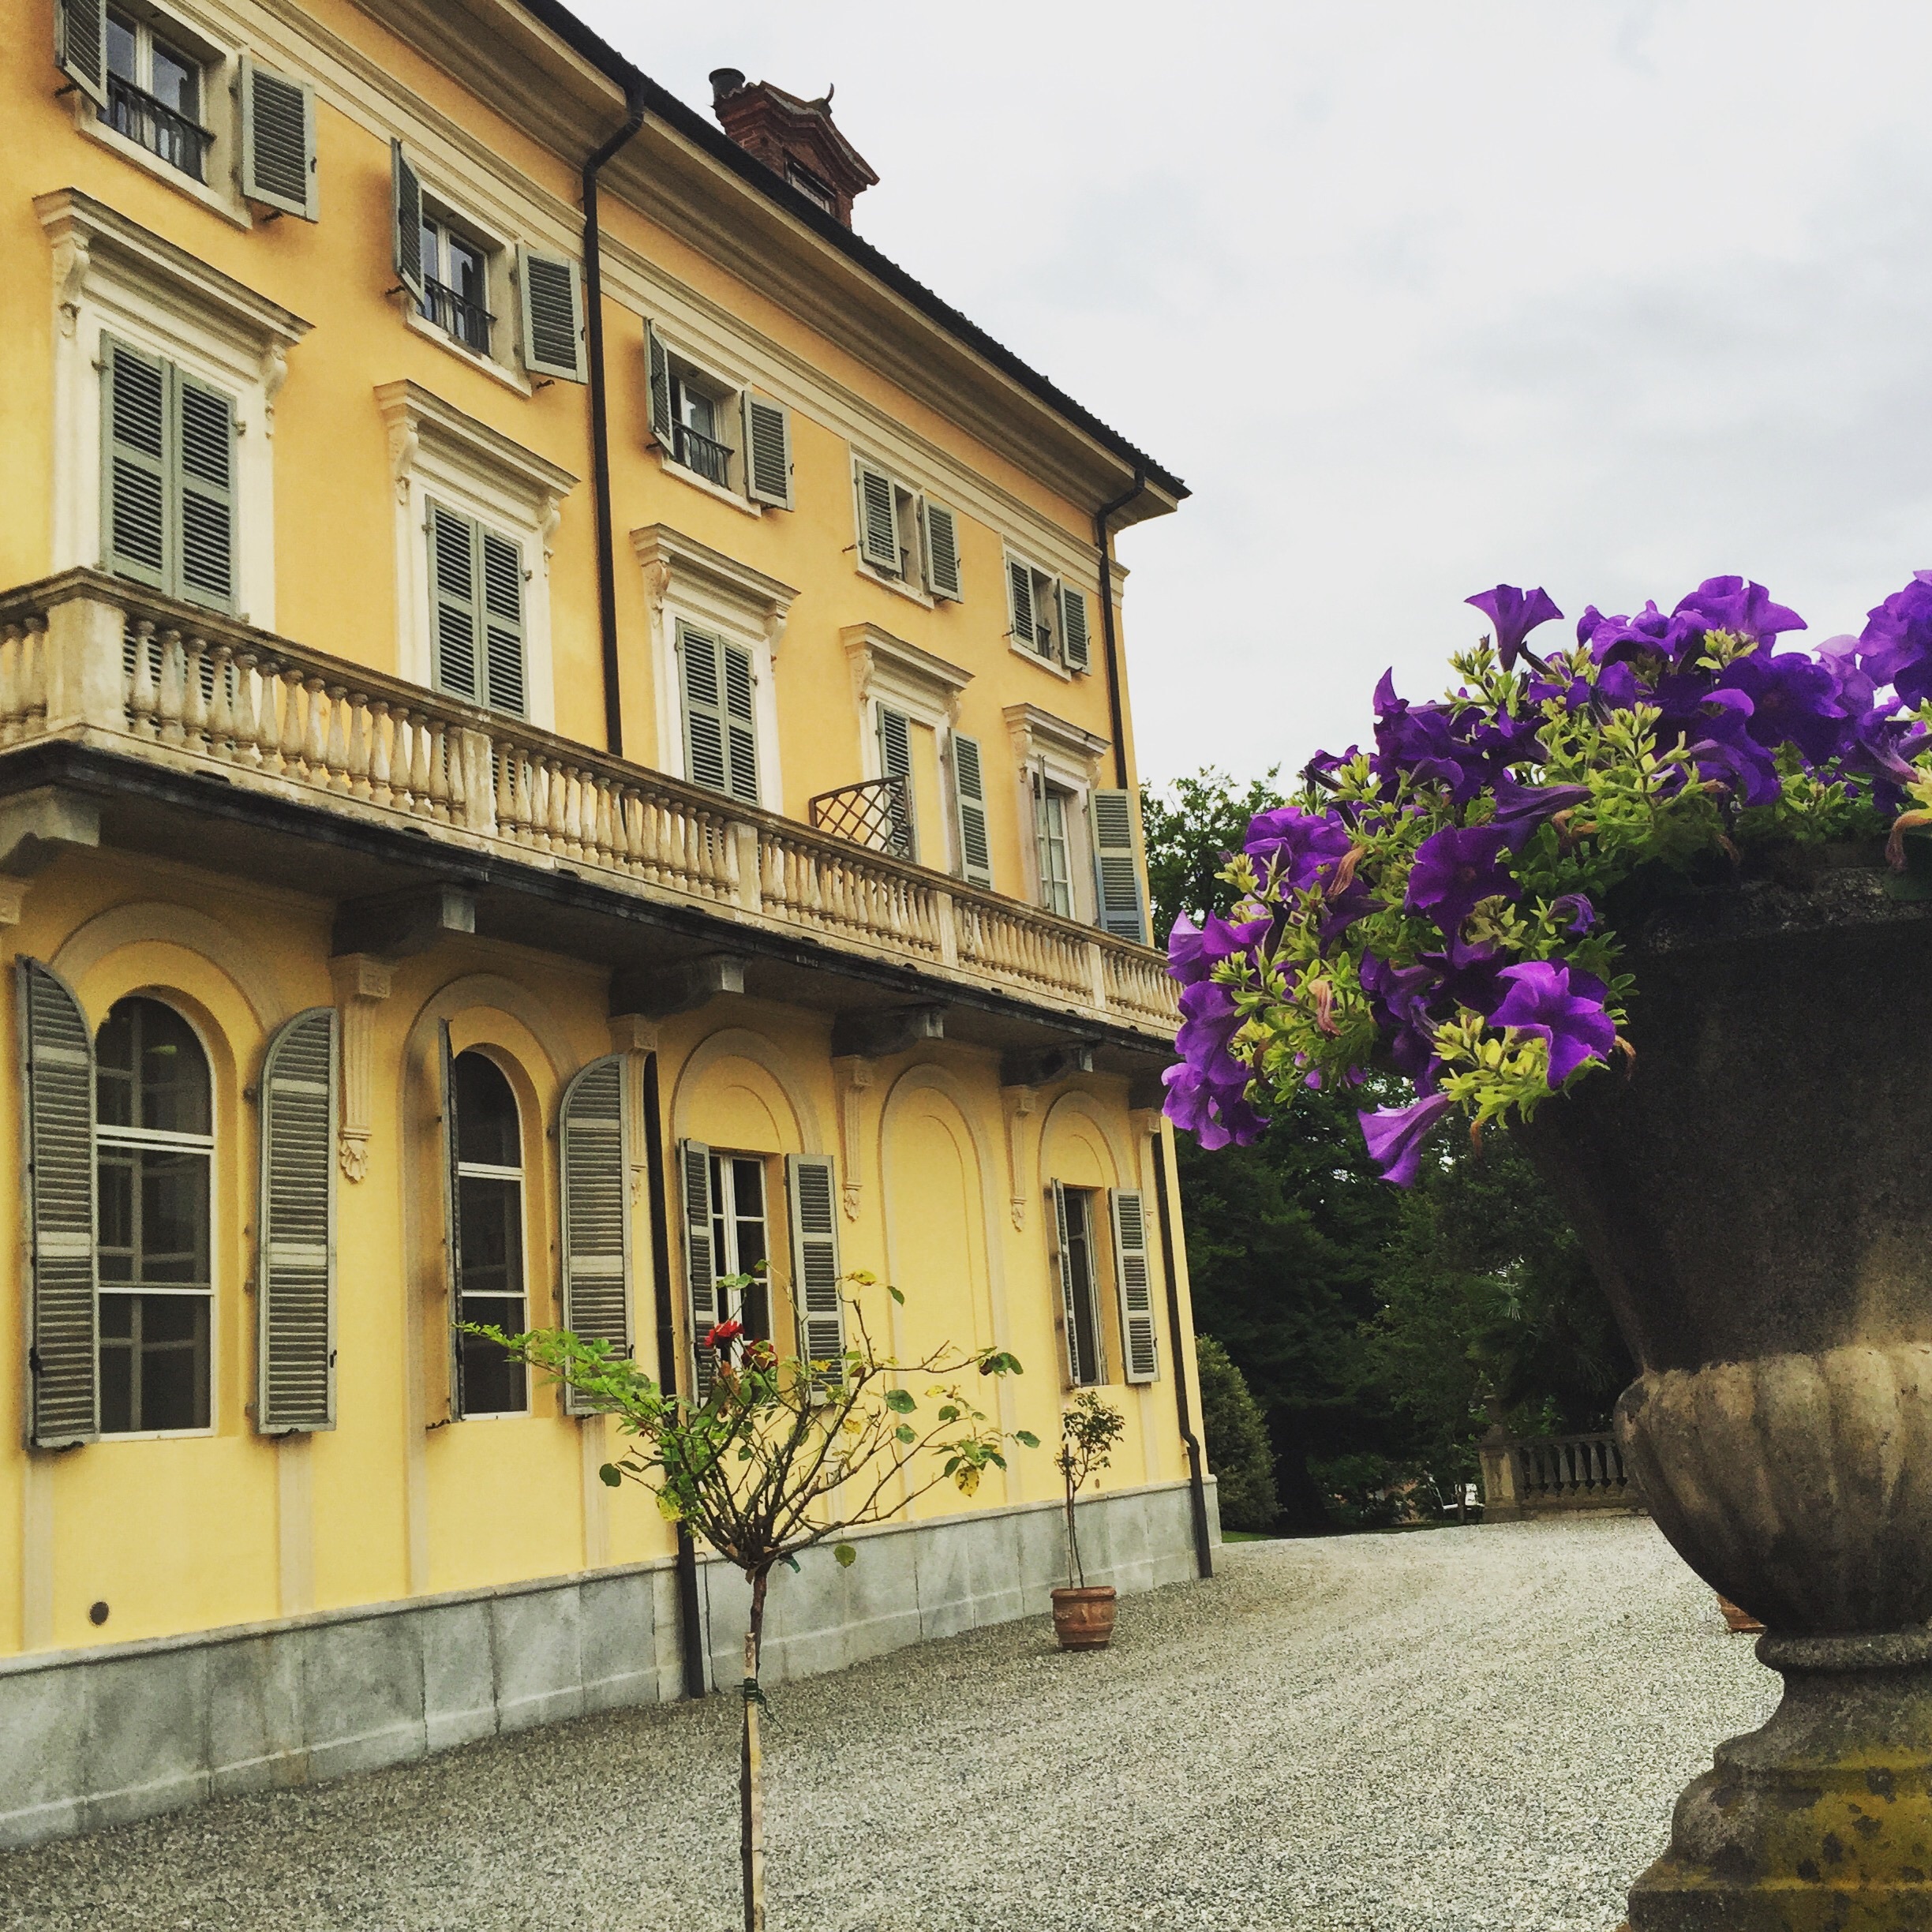
architecture, road, street, villa, house, town, building, home, holiday, facade, property, courtyard, buildings, estate, neighbourhood, country house, properties, urban area, residential area, villa vecchia new